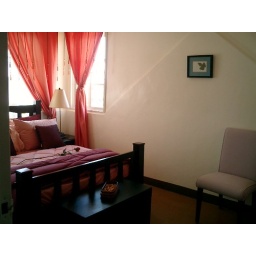
door straight across the living room in the second floor leads you to this master's bedroom